Kurdistan Workers' Party

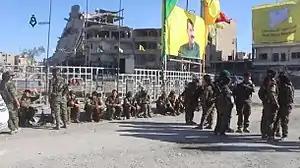
Following the SDF capture of Raqqa, YPJ and YPG troops raised a large banner of Abdullah Öcalan in the city centre.

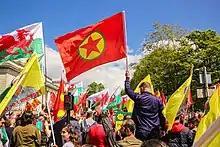
The PKK flag at a march in Cardiff for Welsh independence in May 2019

Since its foundation, the PKK has recruited new fighters mainly from Turkey, but also from Syria, Iraq, Iran, and Western countries using various recruitment methods, such as using nationalist propaganda and its gender equality ideology. At its establishment, it included a small number of female fighters but over time the number increased significantly and by the early 1990s, 30 percent of its 17,000 armed fighting forces were women. After the third party congress in 1986 or in 1989, the PKK's armed wing issued a so-called "Compulsory Military Service Law", which authorized the forcible recruitment of young men. The law provoked disagreement within the party, and in 1990 it was suspended. The PKK has had to temporarily suspend recruitment several times since 1991, as it had difficulties providing training to the large number of volunteers who wanted to join its ranks.